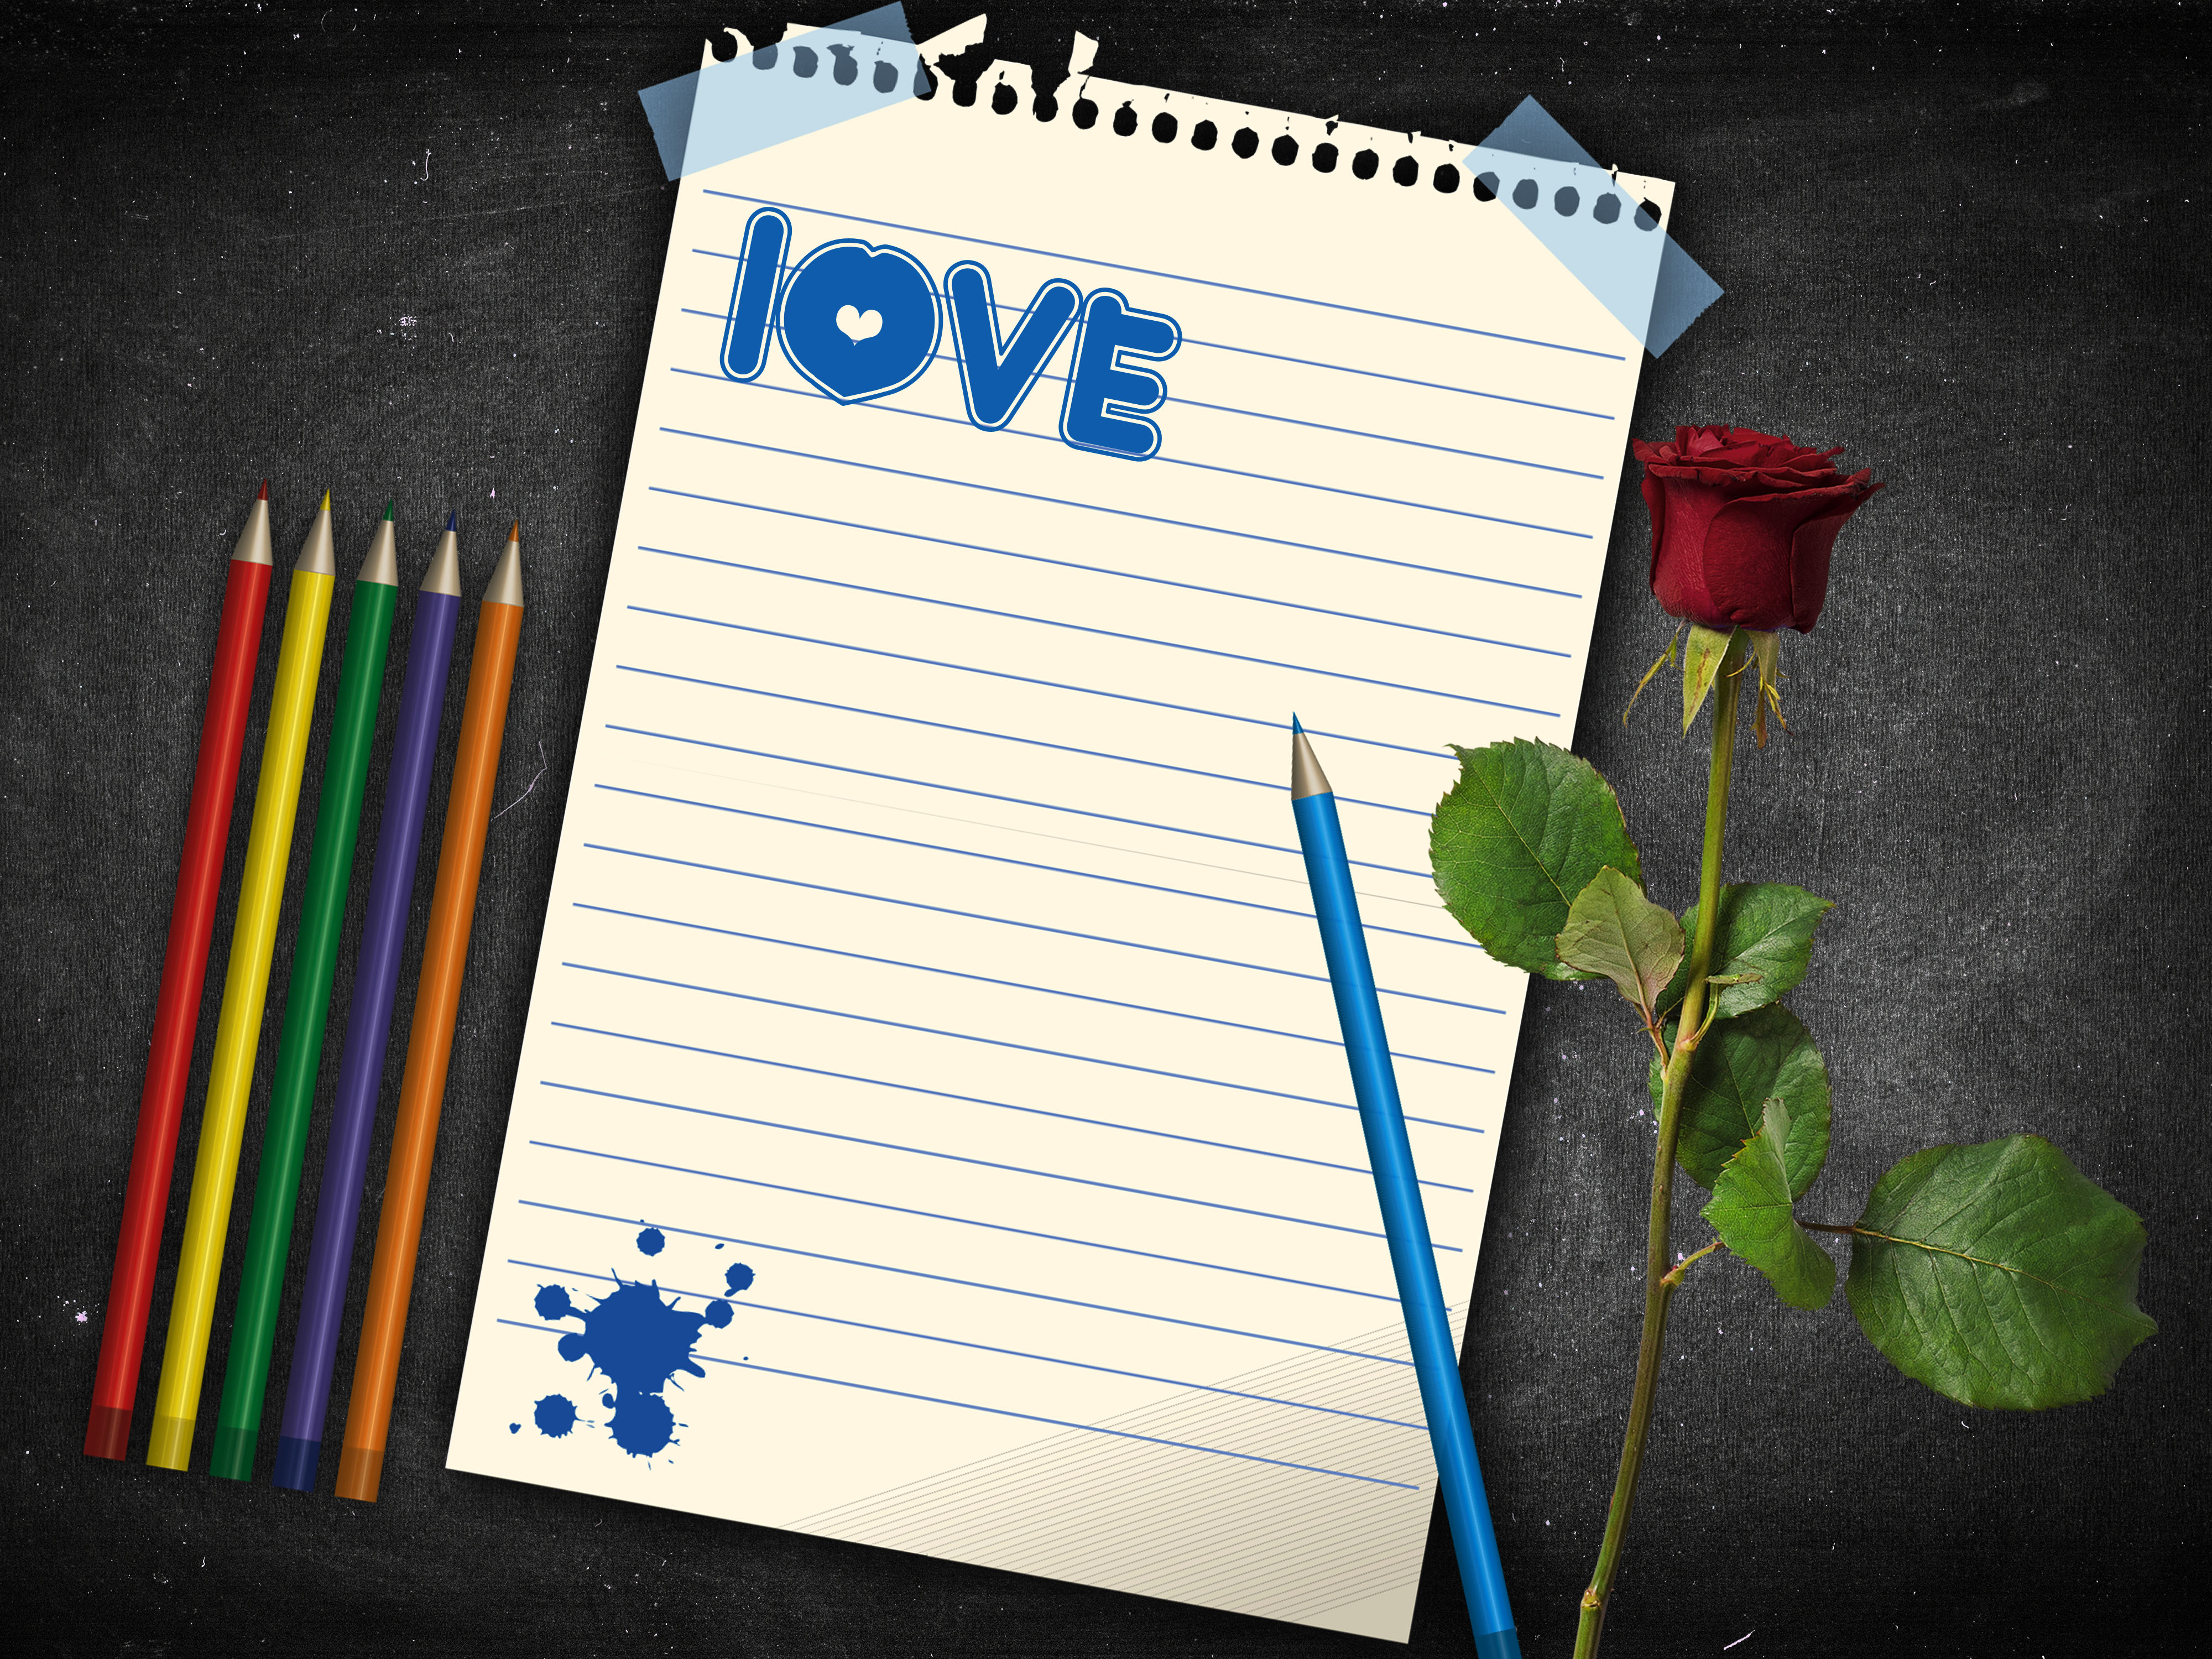
card, love, dedicated, design, blue, material, font, paper